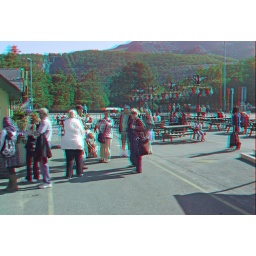
Snowdon Mountain railway Llanberis in anaglyph 3D stereo red cyan glasses to view